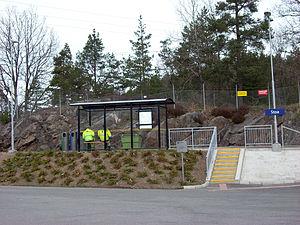
La gare de Stoa est une halte ferroviaire située dans la commune d'Arendal. Elle fait partie de la ligne d'Arendal et fut officiellement inaugurée le 18 août 2008.